Benvenuto Cellini

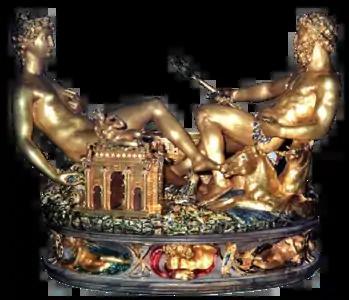
Cellini's "Saliera", made in Paris, 1540–1543; Gold, partly covered in enamel, with an ebony base.

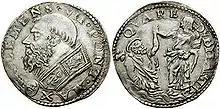
Clement VII medallion

In addition to the bronze statue of Perseus and the medallions previously referred to, the works of art in existence today are a medallion of Clement VII commemorating the peace between the Christian princes, 1530, with a bust of the pope on the reverse and a figure of Peace setting fire to a heap of arms in front of the temple of Janus, signed with the artist's name; a signed portrait medal of Francis; a medal of Cardinal Pietro Bembo; and the celebrated gold, enamel and ivory salt cellar (known as "Saliera") made for Francis I of France at Vienna. This intricate 26-cm-high sculpture, of a value conservatively estimated at 58,000,000 schilling, was commissioned by Francis I. Its principal figures are a naked sea god and a woman, sitting opposite each other with legs entwined, symbolically representing the planet Earth. "Saliera" was stolen from the Kunsthistorisches Museum on 11 May 2003 by a thief who climbed scaffolding and smashed windows to enter the museum. The thief set off the alarms, but these were ignored as false, and the theft remained undiscovered until 8:20 am. On 21 January 2006 the "Saliera" was recovered by the Austrian police and later returned to the Kunsthistorisches Museum where it is now back on Kunstkammer display.